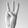
ASL letter: W